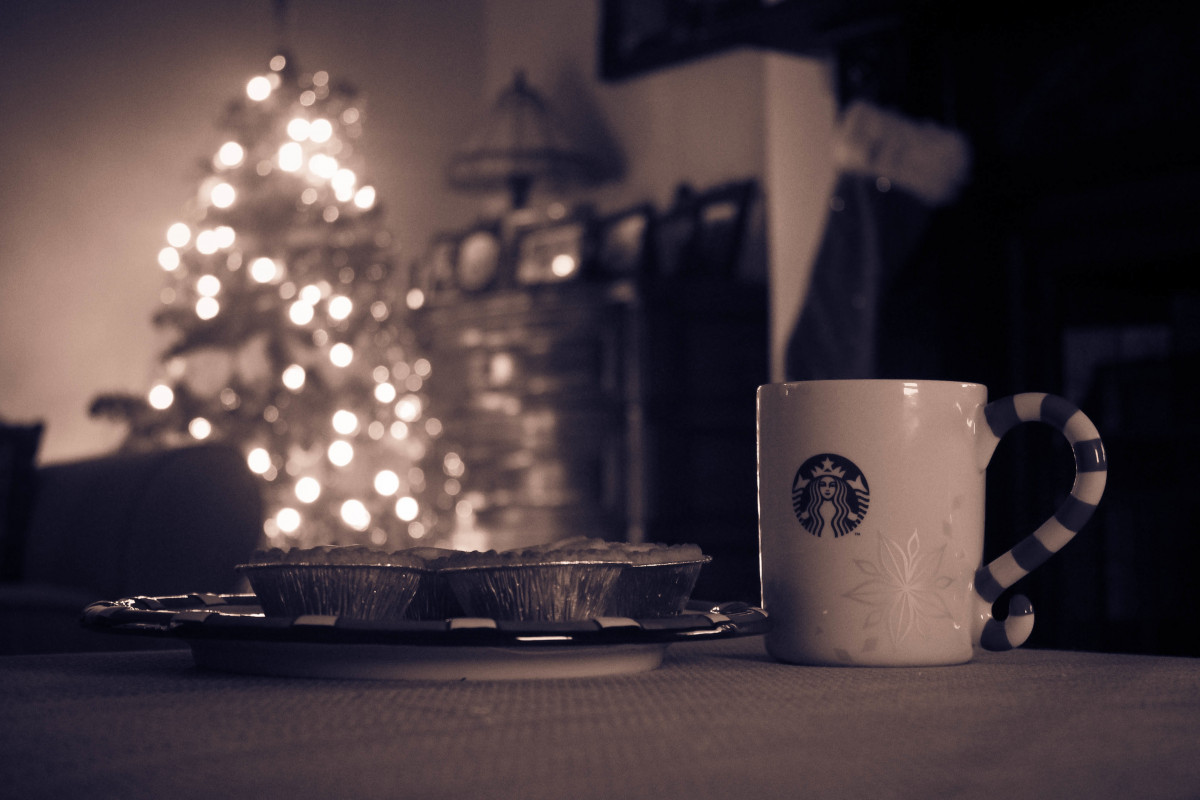
Tags: white, night, drink, darkness, black, lighting